Angelique (video game series)

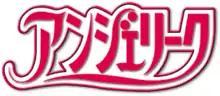
The "Angelique" series logo.

The first game was released in 1994 on Super Famicom. This is the first otome game (dating sim for women) known in the world. The "Angelique" series is also the first otome game series of the "Neo Romance" series by Ruby Party. Currently, the games in this series are only published in Japanese.